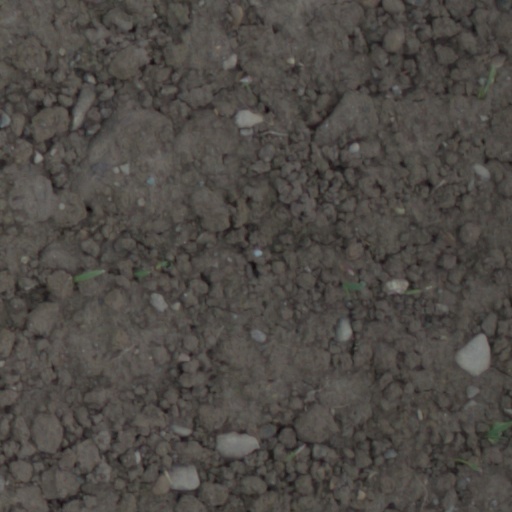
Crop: wheat